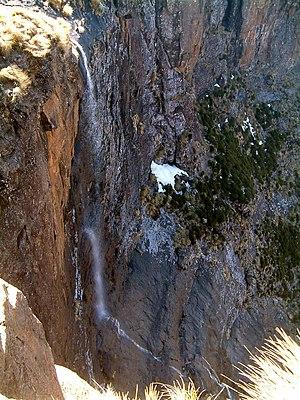
Sont présentées ci-dessous les principales chutes d'eau par hauteur.
Une chute d'eau, une cascade ou une cataracte est un écoulement aérien de cours d'eau soit vertical soit abrupt le long d'une série de parois très pentues, avec un dénivelé souvent important.